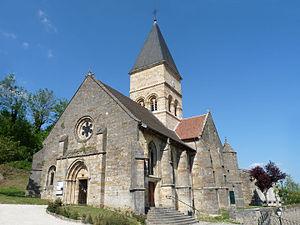
Eglise Saint-Menge de Trémont-sur-Saulx (Meuse).
Trémont-sur-Saulx est une commune française située dans le département de la Meuse, en région Grand Est.
L'église Saint-Menge est une église catholique située à Trémont-sur-Saulx, en France.